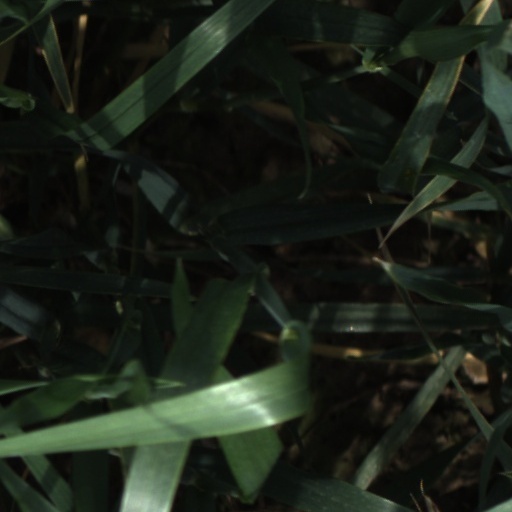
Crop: wheat